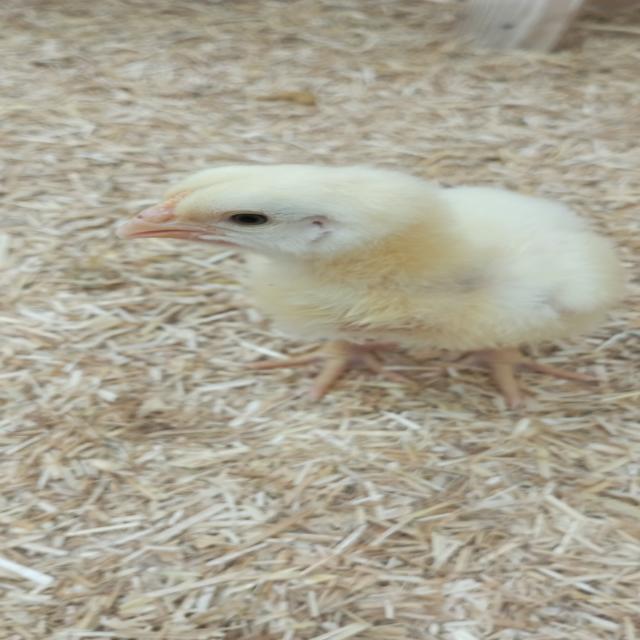
Weight: 209 g